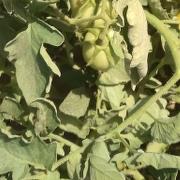
Crop: Tomato
Condition: virosis-d